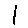
Label: 1